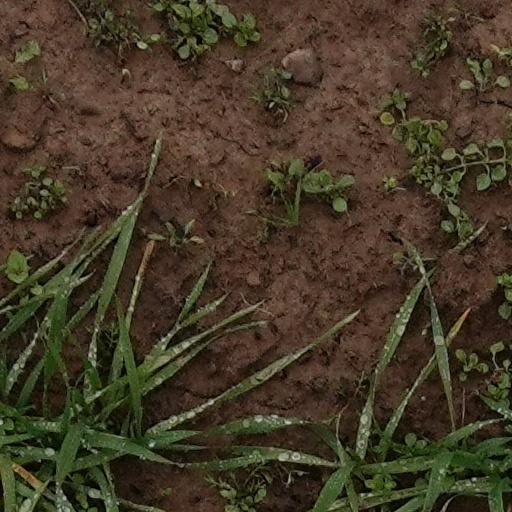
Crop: wheat